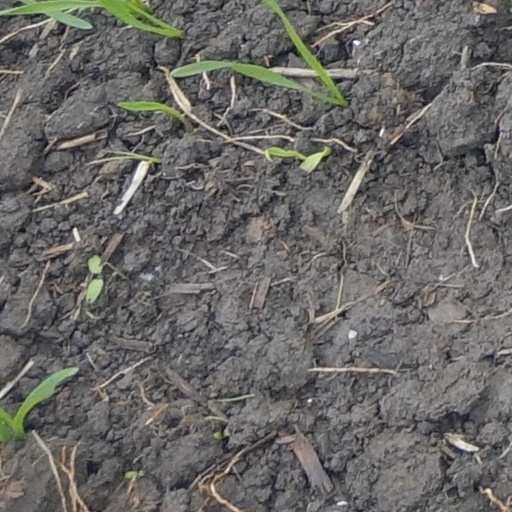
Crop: wheat